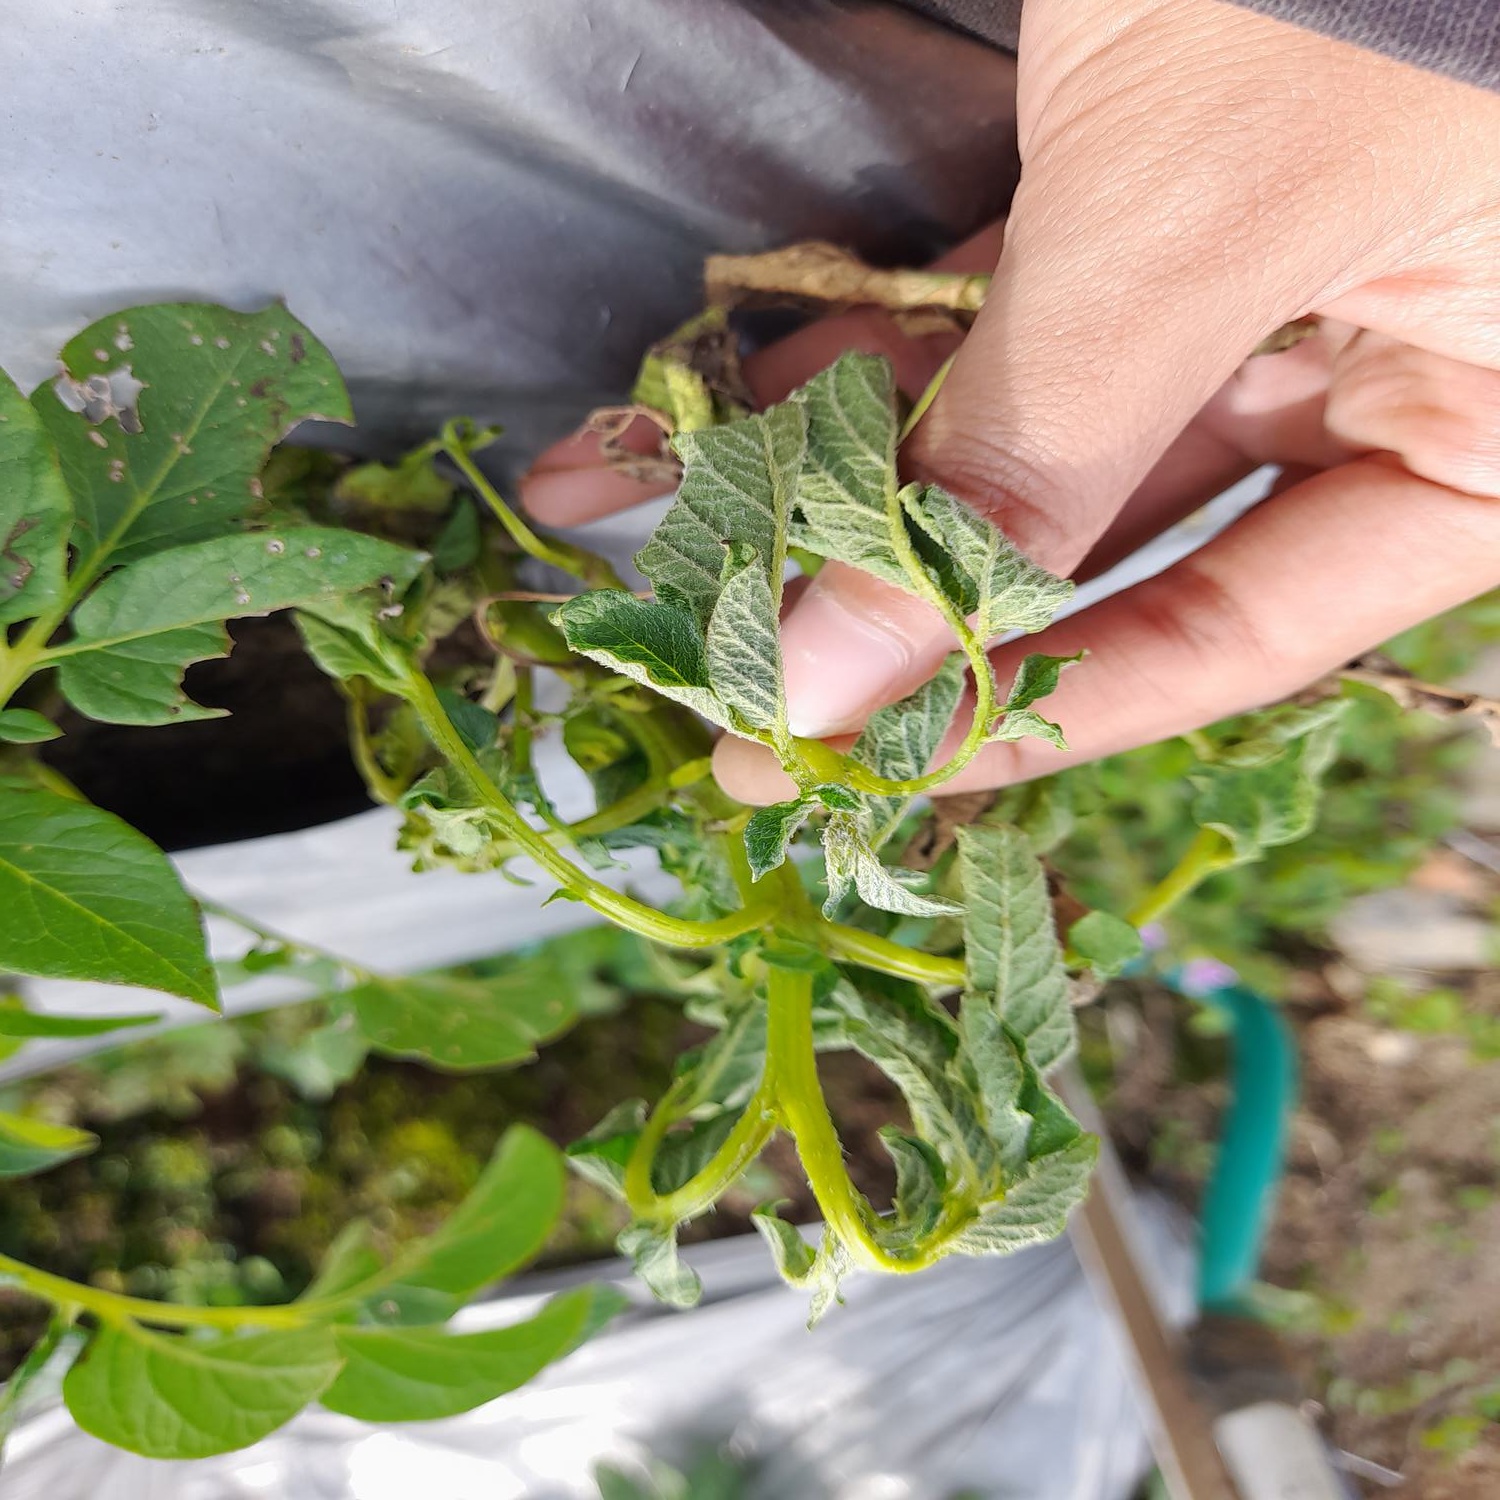
Etiqueta: Pudricion_Parda